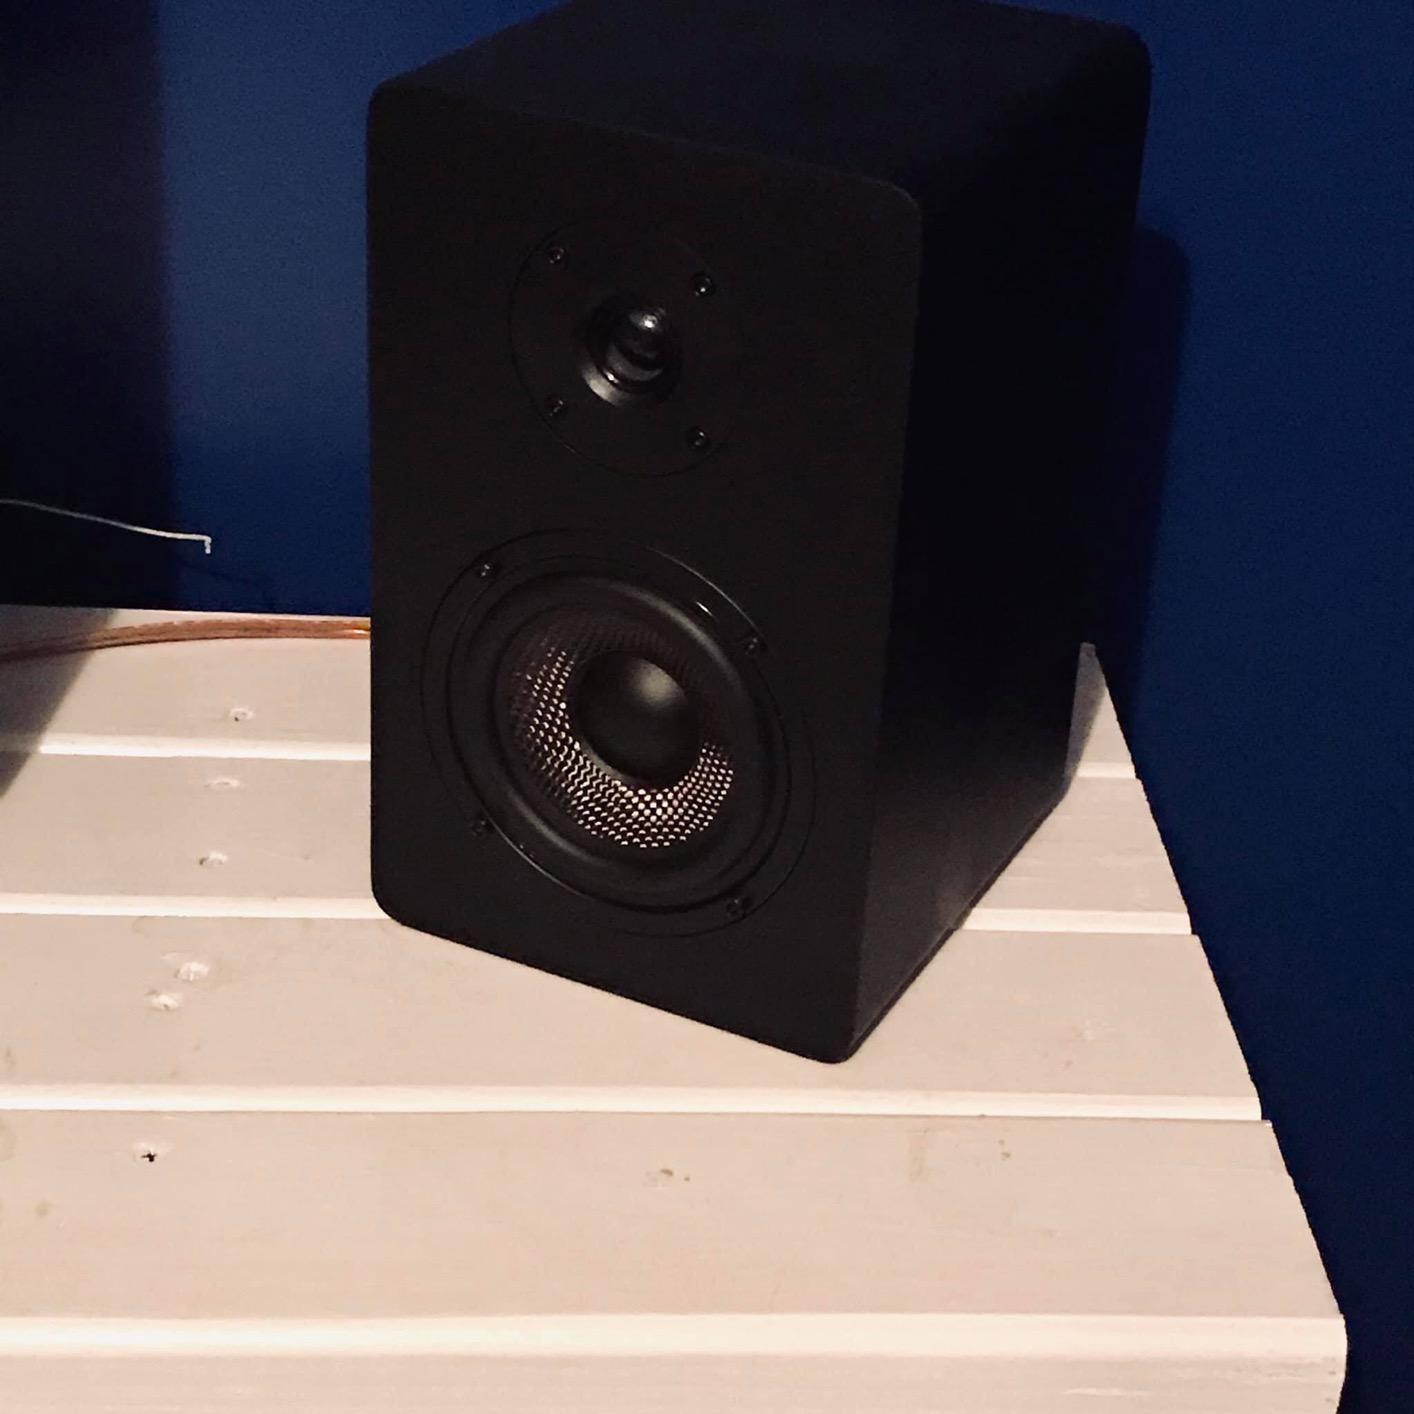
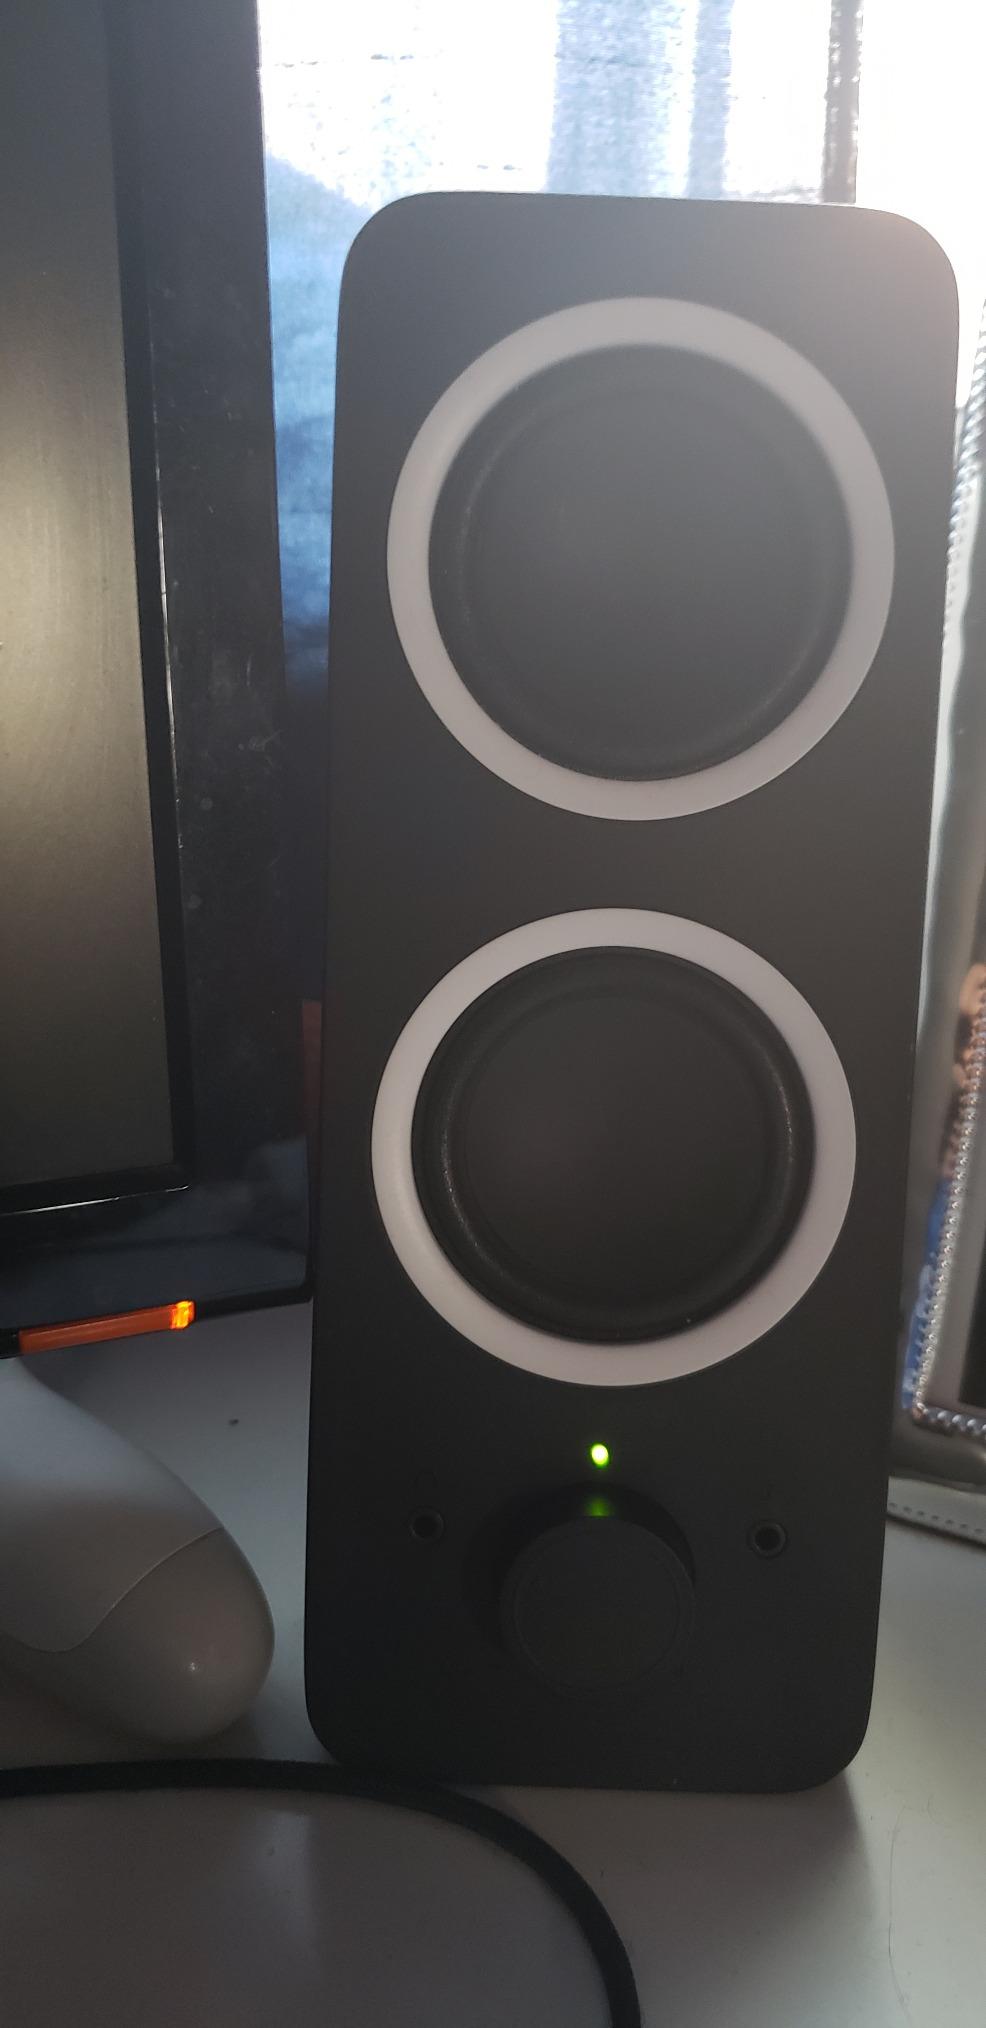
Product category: speaker
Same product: no